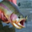
Label: trout